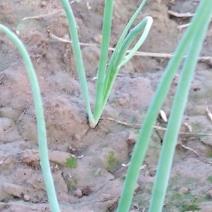
Crop: Onion
Condition: healthy-leaf